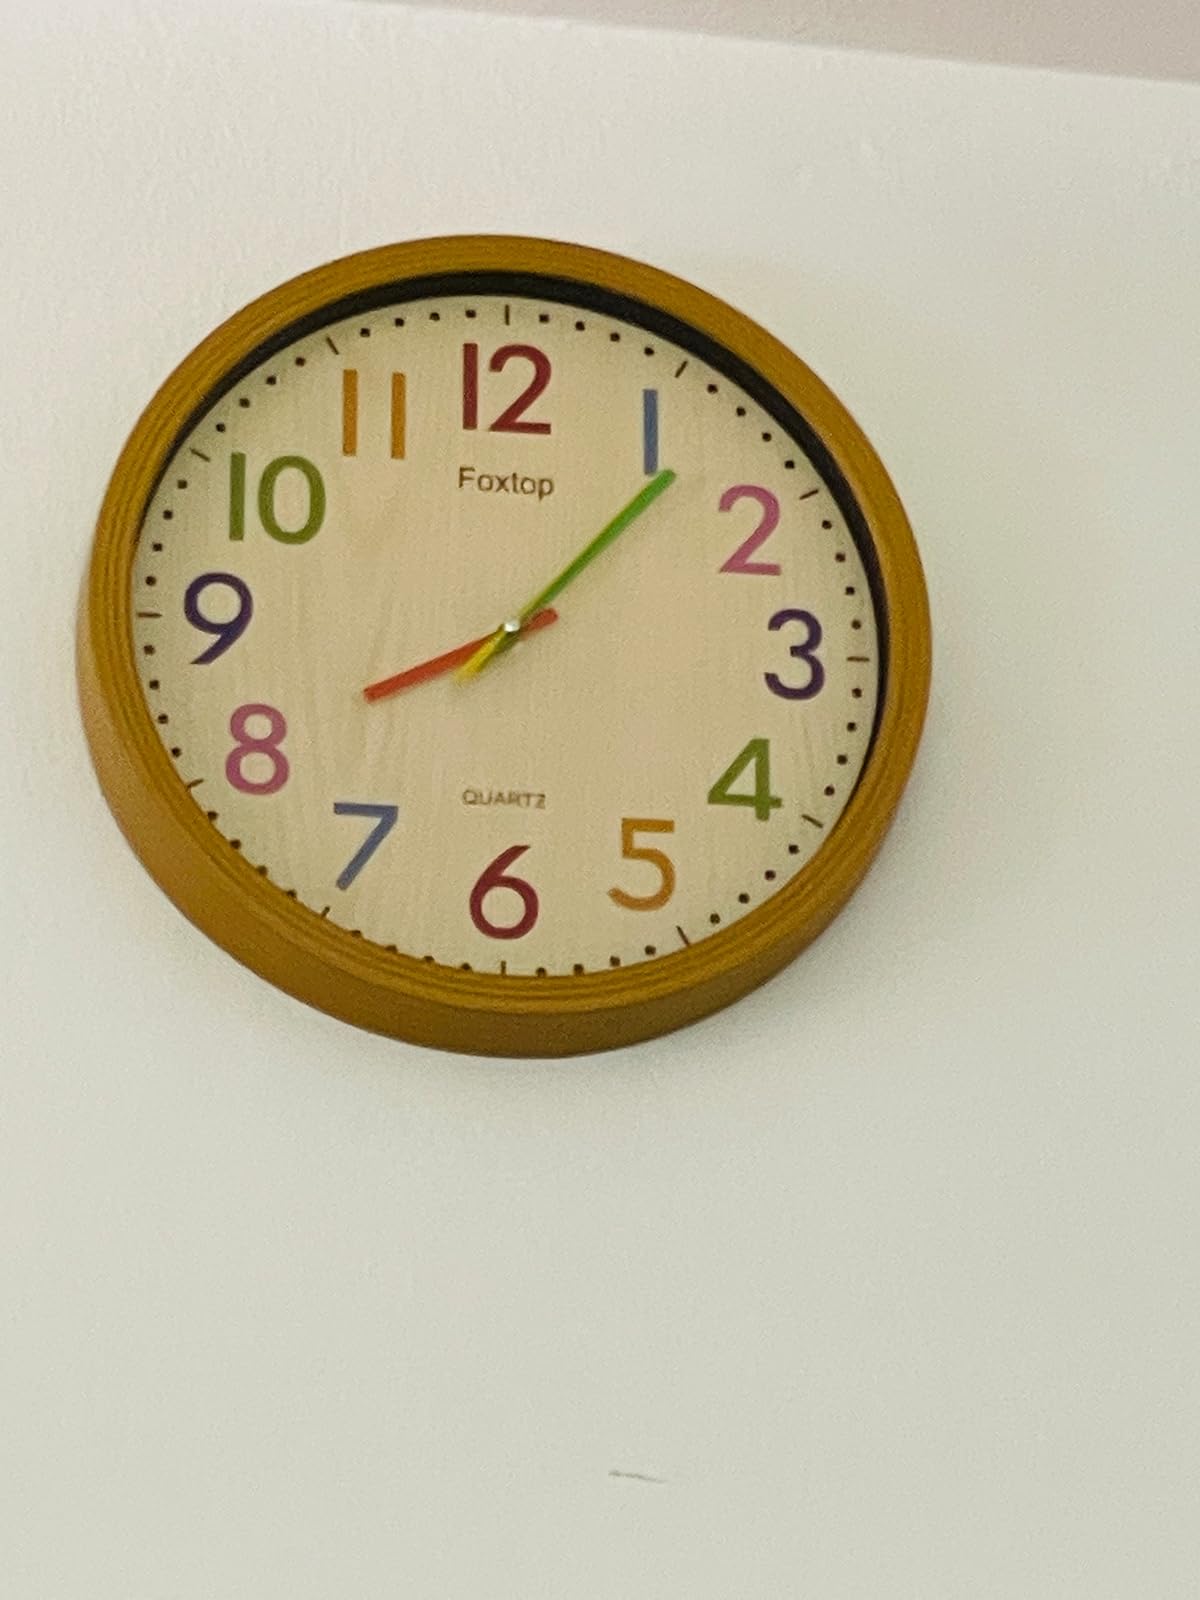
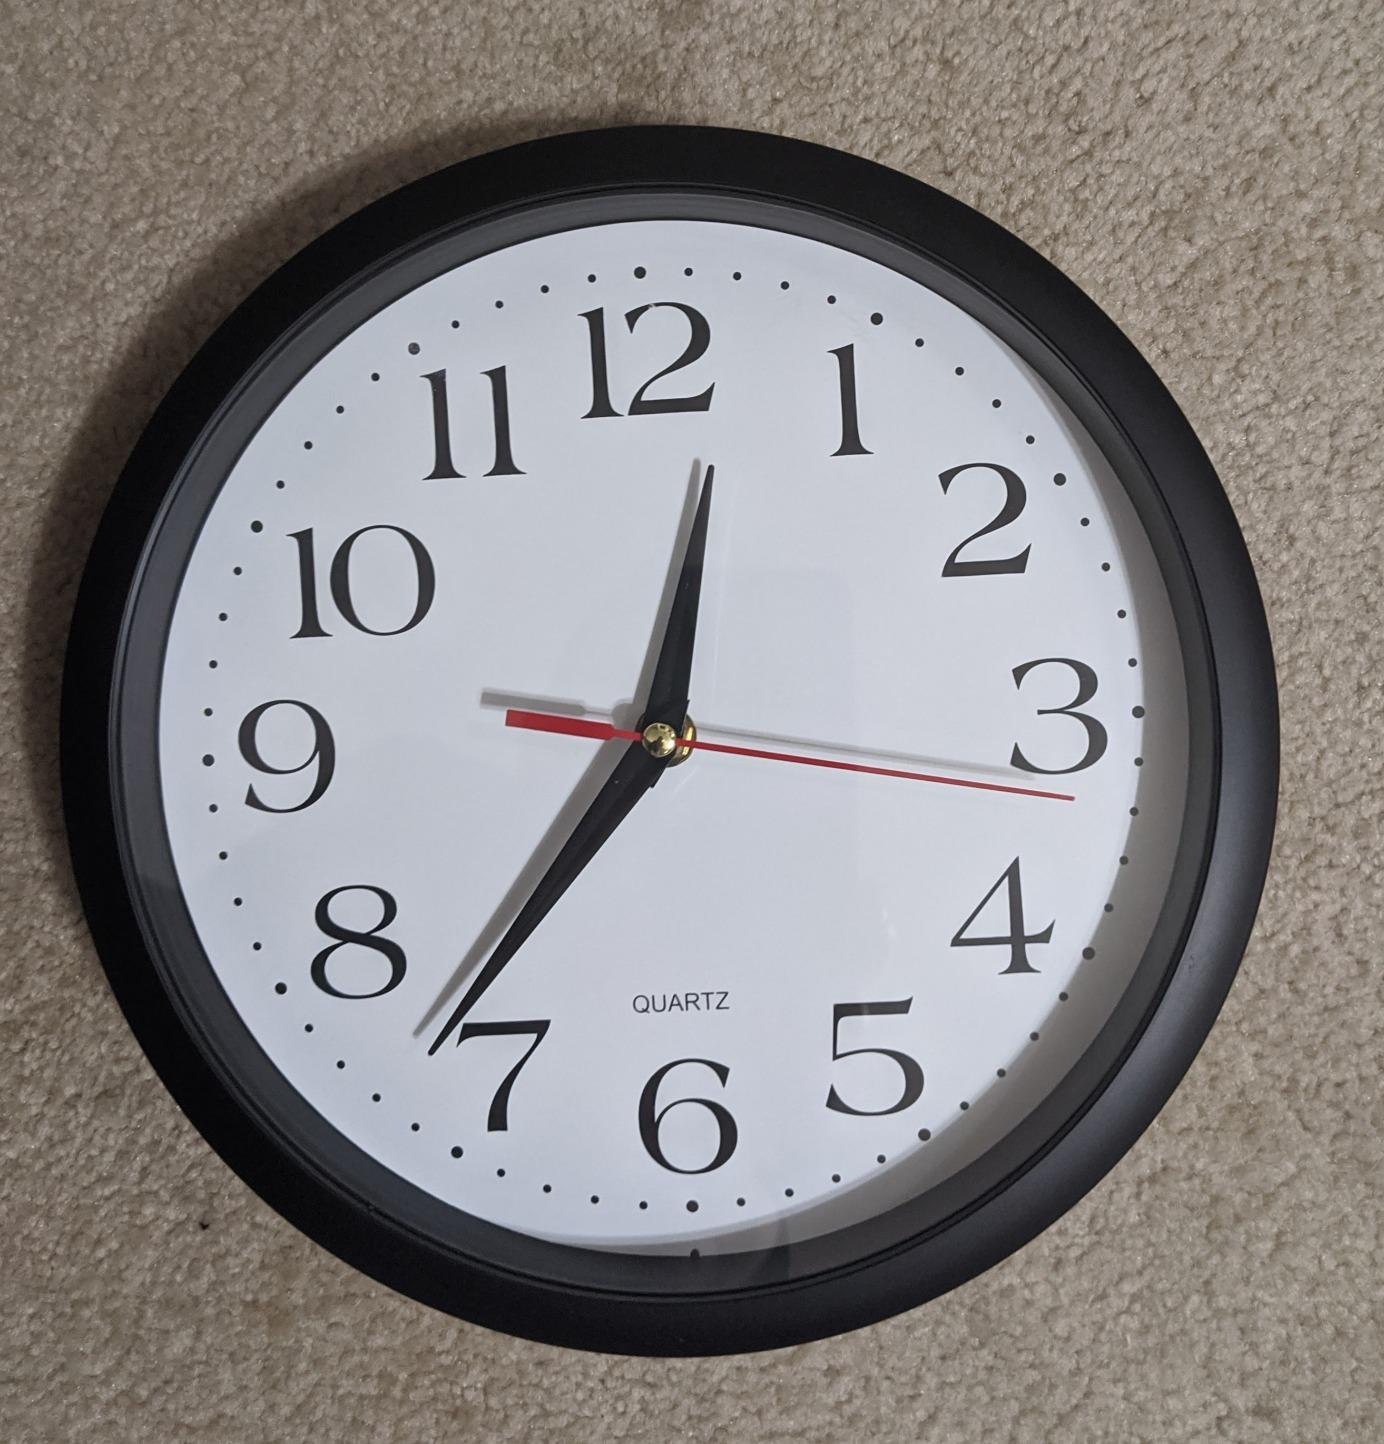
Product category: clock
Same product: no